Monastery of Comendadoras Canonesas del Santo Sepulcro

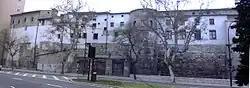

The Monastery of Comendadoras Canonesas del Santo Sepulcro (Spanish: "Monasterio de Comendadoras Canonesas del Santo Sepulcro") is a monastery located in Zaragoza, Spain. It was declared "Bien de Interés Cultural" in 1893.